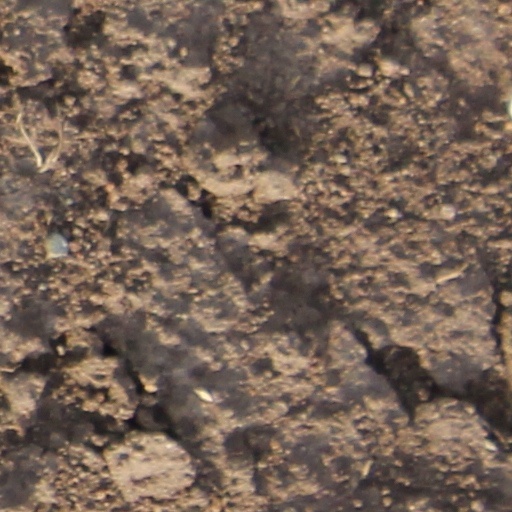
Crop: wheat